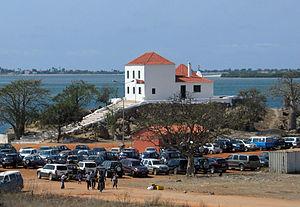
Le musée national de l'esclavage est un musée angolais, fondé en 1977, au sud de Luanda, le long de la côte, sur une colline surplombant la mer. Cette maison blanche a été construite sur l'emplacement où les esclaves africains étaient détenus avant d'être embarqués vers le Nouveau Monde.
La culture de l'Angola, pays d'Afrique australe, désigne d'abord les pratiques culturelles observables de ses 27 000 000 d'habitants.